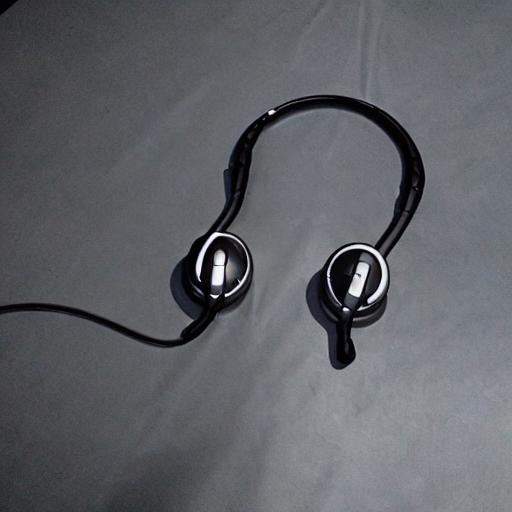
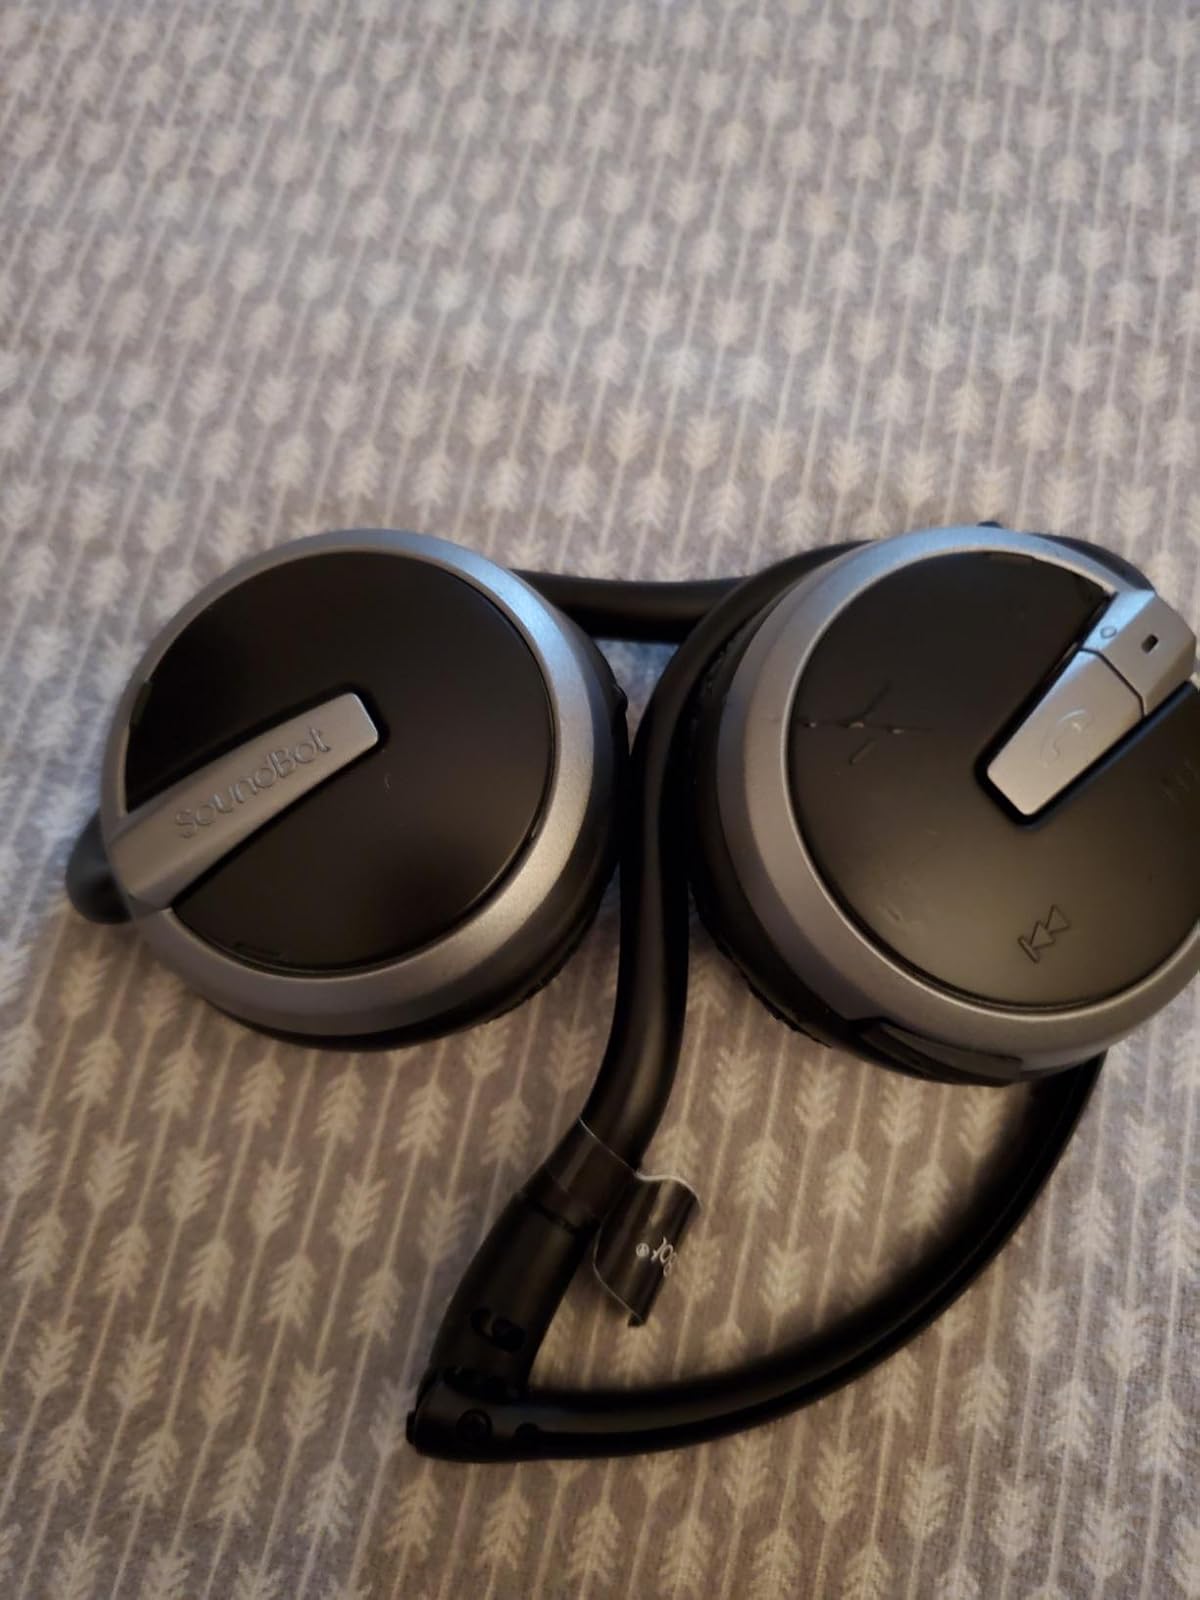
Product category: headphones
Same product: no